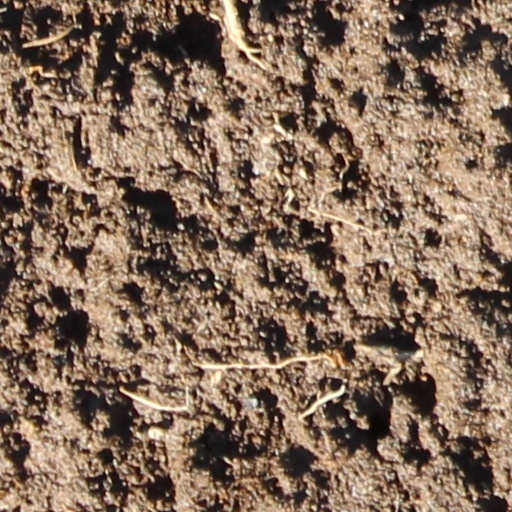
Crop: wheat